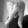
ASL letter: Q